Champlain Canal

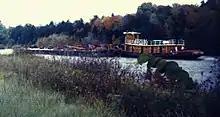
Tug and barge on the Champlain Canal during the 1980s

The Champlain Canal's southern end is about north of the locks at the Troy Federal Dam, at the point where the Erie Canal splits from the Hudson River. The Hudson River is designated as part of the canal proceeding north for approximately , with six locks providing navigation around dams, until it reaches lock C-7 in Fort Edward, New York. At this point, the canal diverges from the river and follows a constructed channel for approximately , with five additional locks, bringing the canal to the southern end of Lake Champlain at Whitehall, New York.